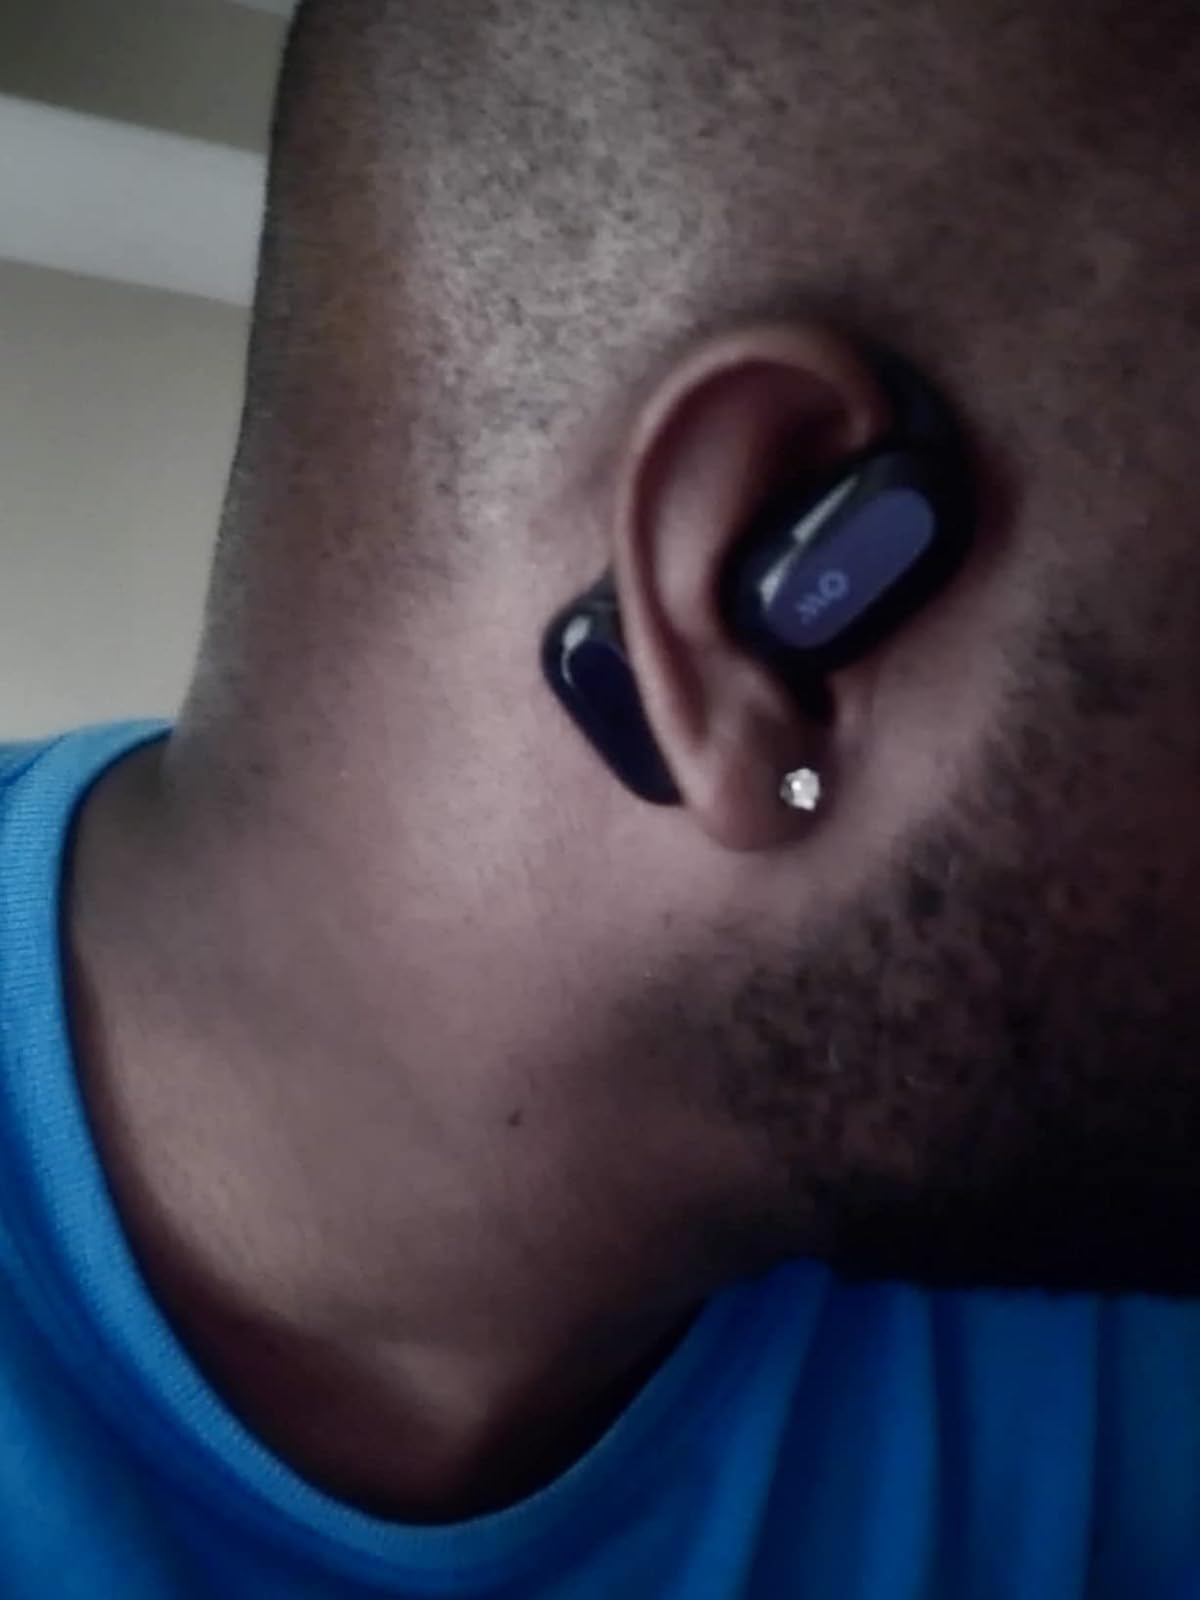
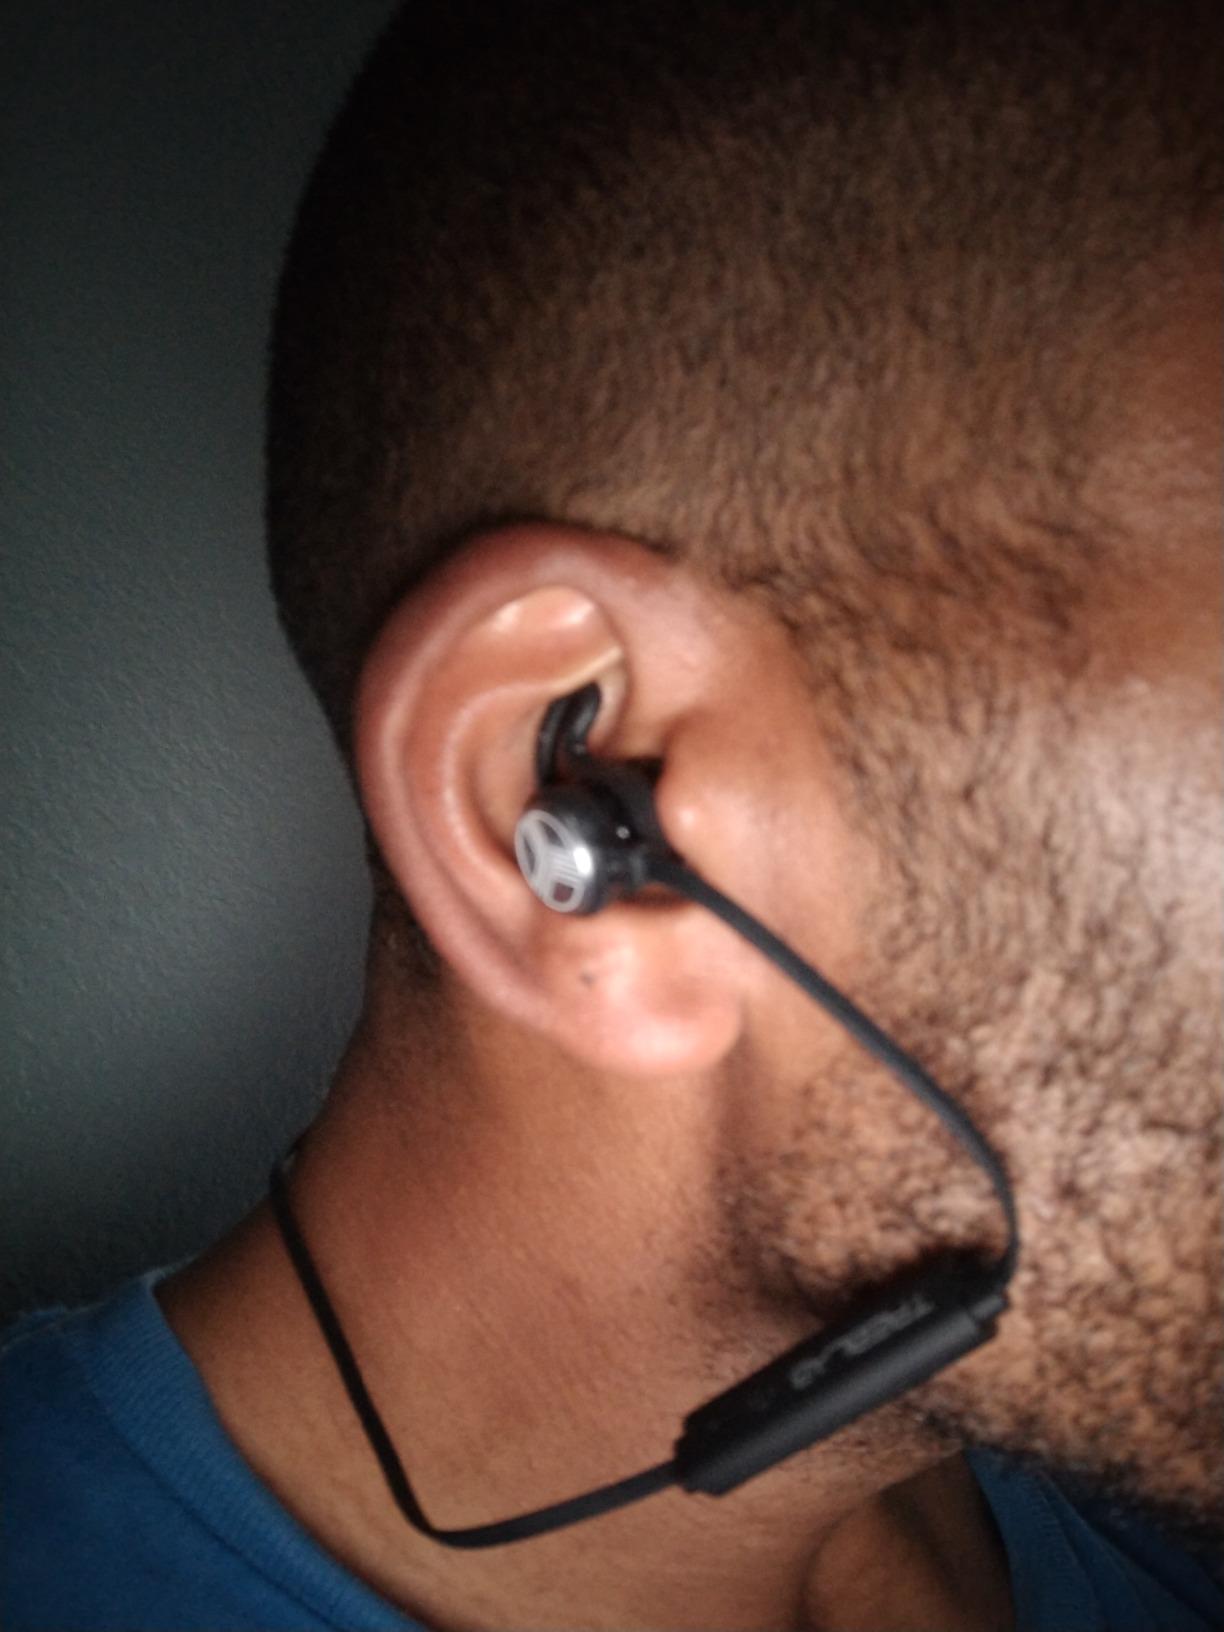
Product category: earbuds
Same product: no